Emperor Yingzong of Ming

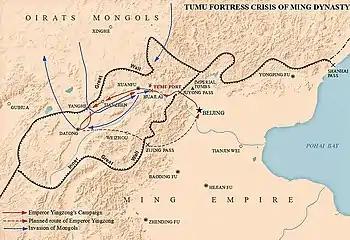
Emperor Yingzong's Tumu campaign in 1449

In the summer of 1449, unrest was spreading on the northern border. On 20 July, news arrived of a Mongol raid led by Esen. In response, Emperor Yingzong ordered four generals and 45,000 soldiers from the Beijing garrison to advance to Datong and Xuanfu to guard the border. On 30 July, news reached Beijing that the Mongols had launched a large-scale invasion and had already attacked Datong. Without consulting the government, Emperor Yingzong ordered the Beijing garrison to be mobilized on 1 August and decided to personally lead the campaign against the Mongols. This decision was met with protest from Minister of War, Kuang Ye, and his deputy, Yu Qian. Later, Minister of Personnel, Wang Zhi, also joined in the protest on behalf of a number of concerned officials. They believed that the emperor's participation in the expedition was an unacceptably risky adventure. Emperor Yingzong defended his decision by citing precedents—all previous Ming emperors, except for the Jianwen Emperor, had personally led armies into battle.